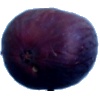
Label: Fig 1